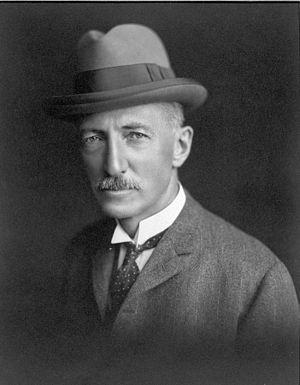
Cette page concerne des événements d'actualité qui se sont produits durant l'année 1936 dans la province canadienne de l'Alberta.
Philip Primrose est un officier de police et homme politique canadien. Il a été lieutenant-gouverneur de l'Alberta entre 1936 et 1937.